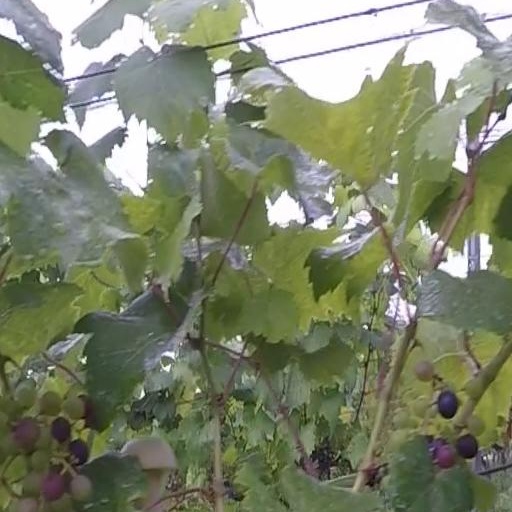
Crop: grape